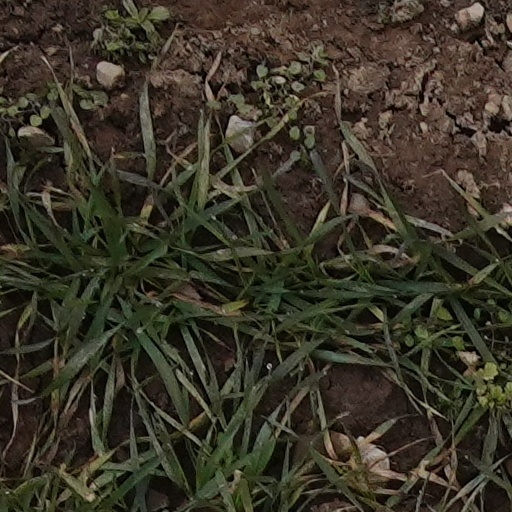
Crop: wheat